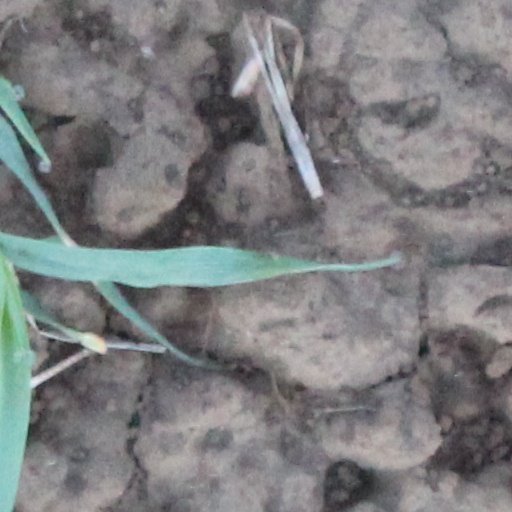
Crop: wheat